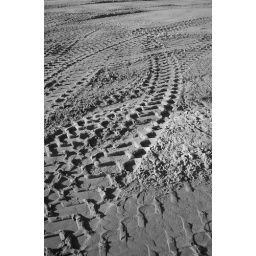
Tire tracks in the sand on the beach in California.